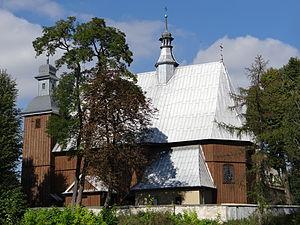
Iwanowice est une localité polonaise, siège de la gmina d'Iwanowice, située dans le powiat de Cracovie en voïvodie de Petite-Pologne.